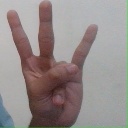
अक्षर: क्ष